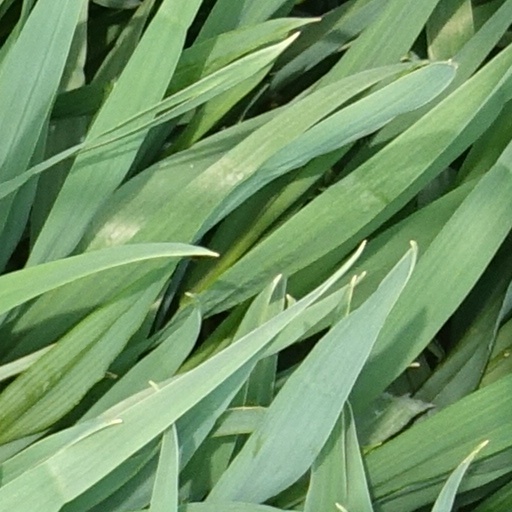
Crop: wheat